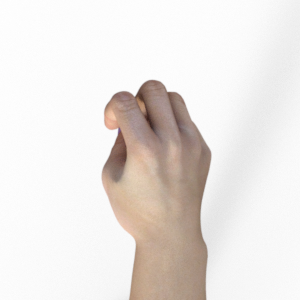
Label: rock